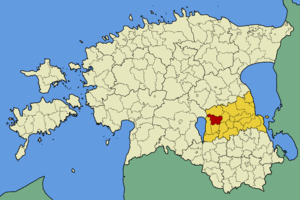
La commune de Puhja est une municipalité rurale de la région de Tartu en Estonie. Elle s'étend sur une superficie de 169,6 km².